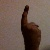
The image shows a hand gesture representing the number 1 in Indian Sign Language.